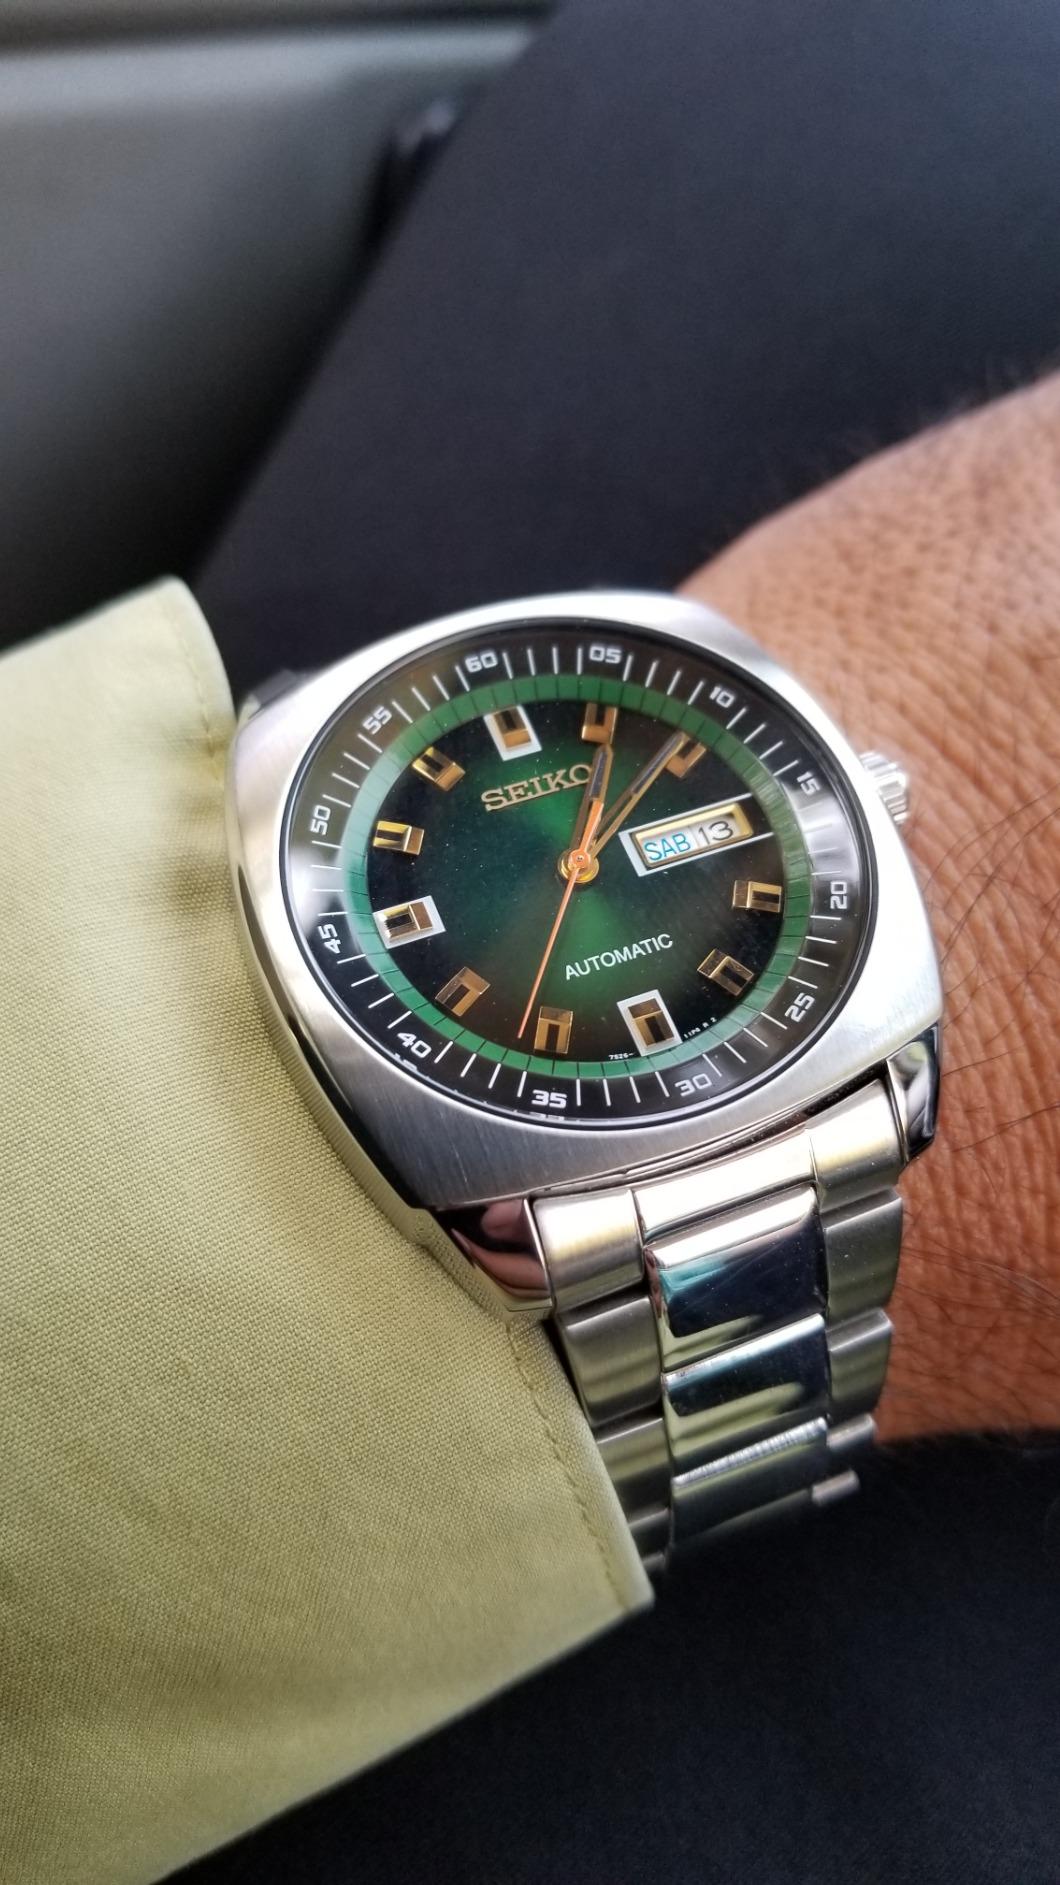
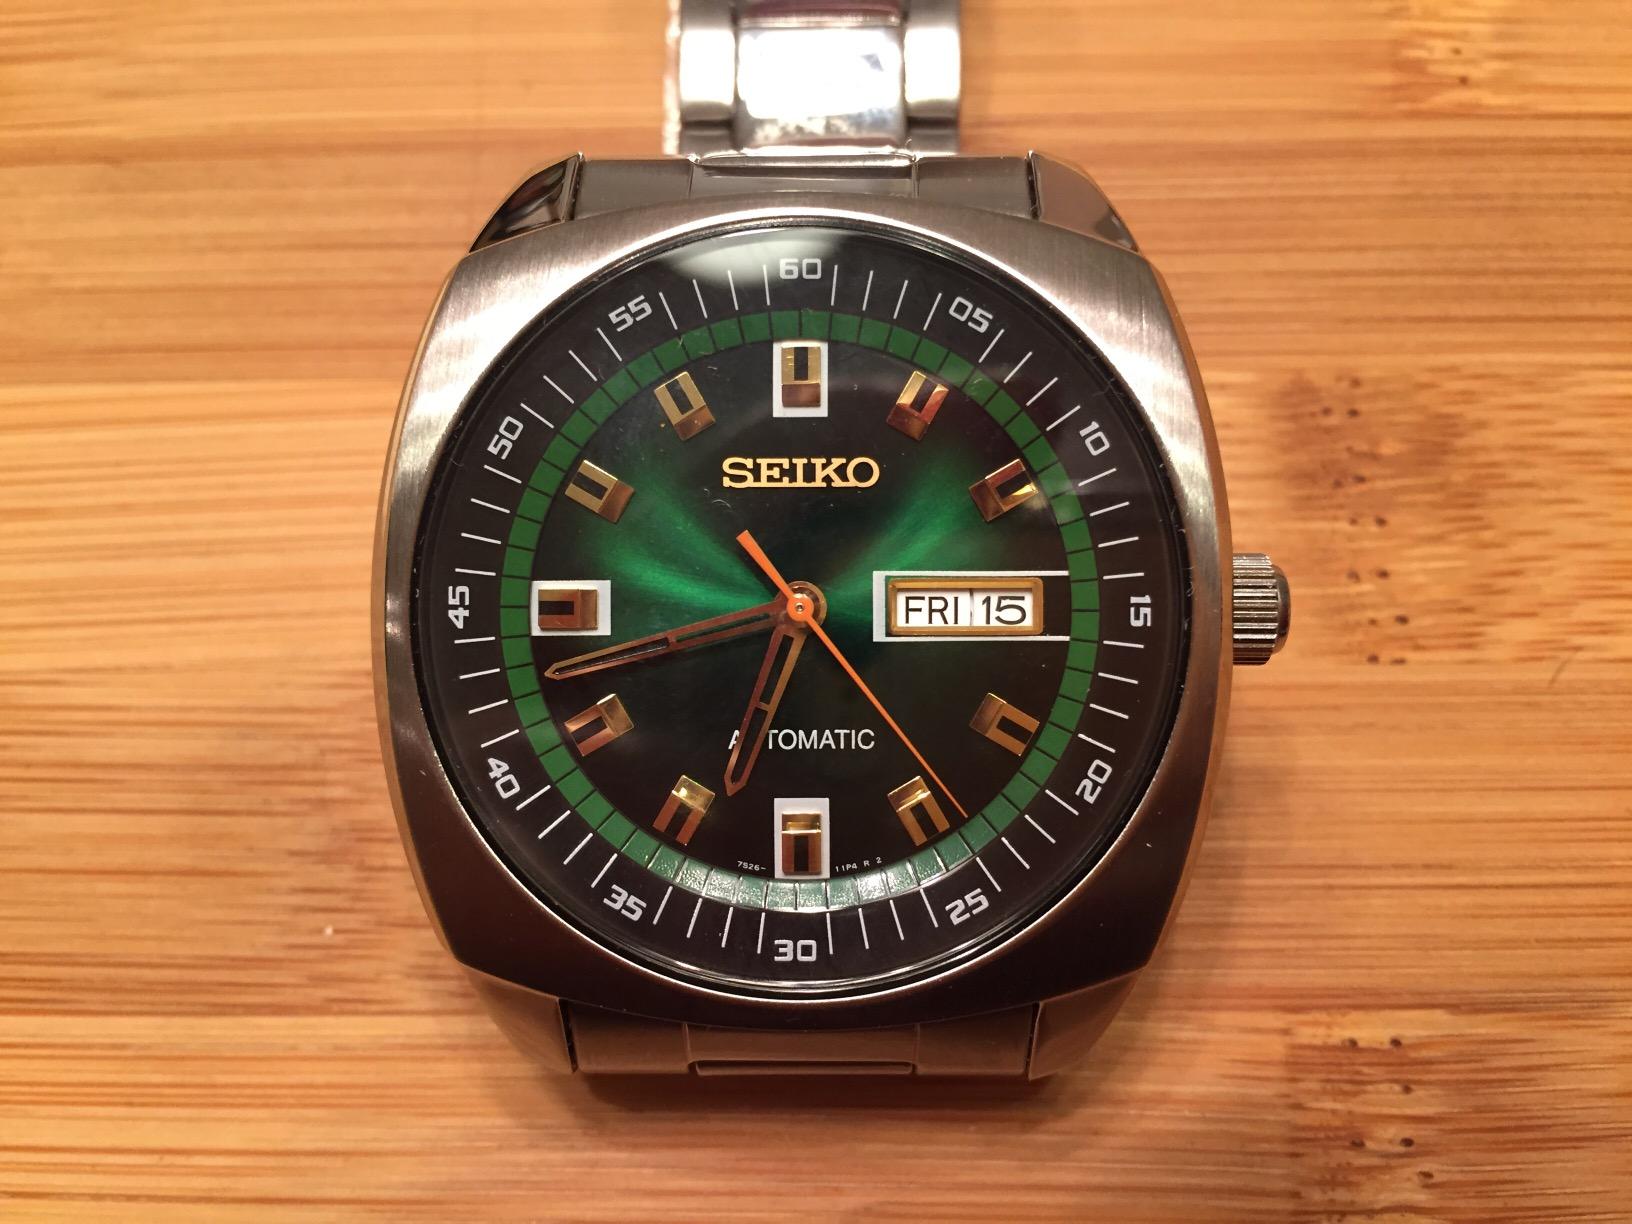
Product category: accessories_watch
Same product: yes